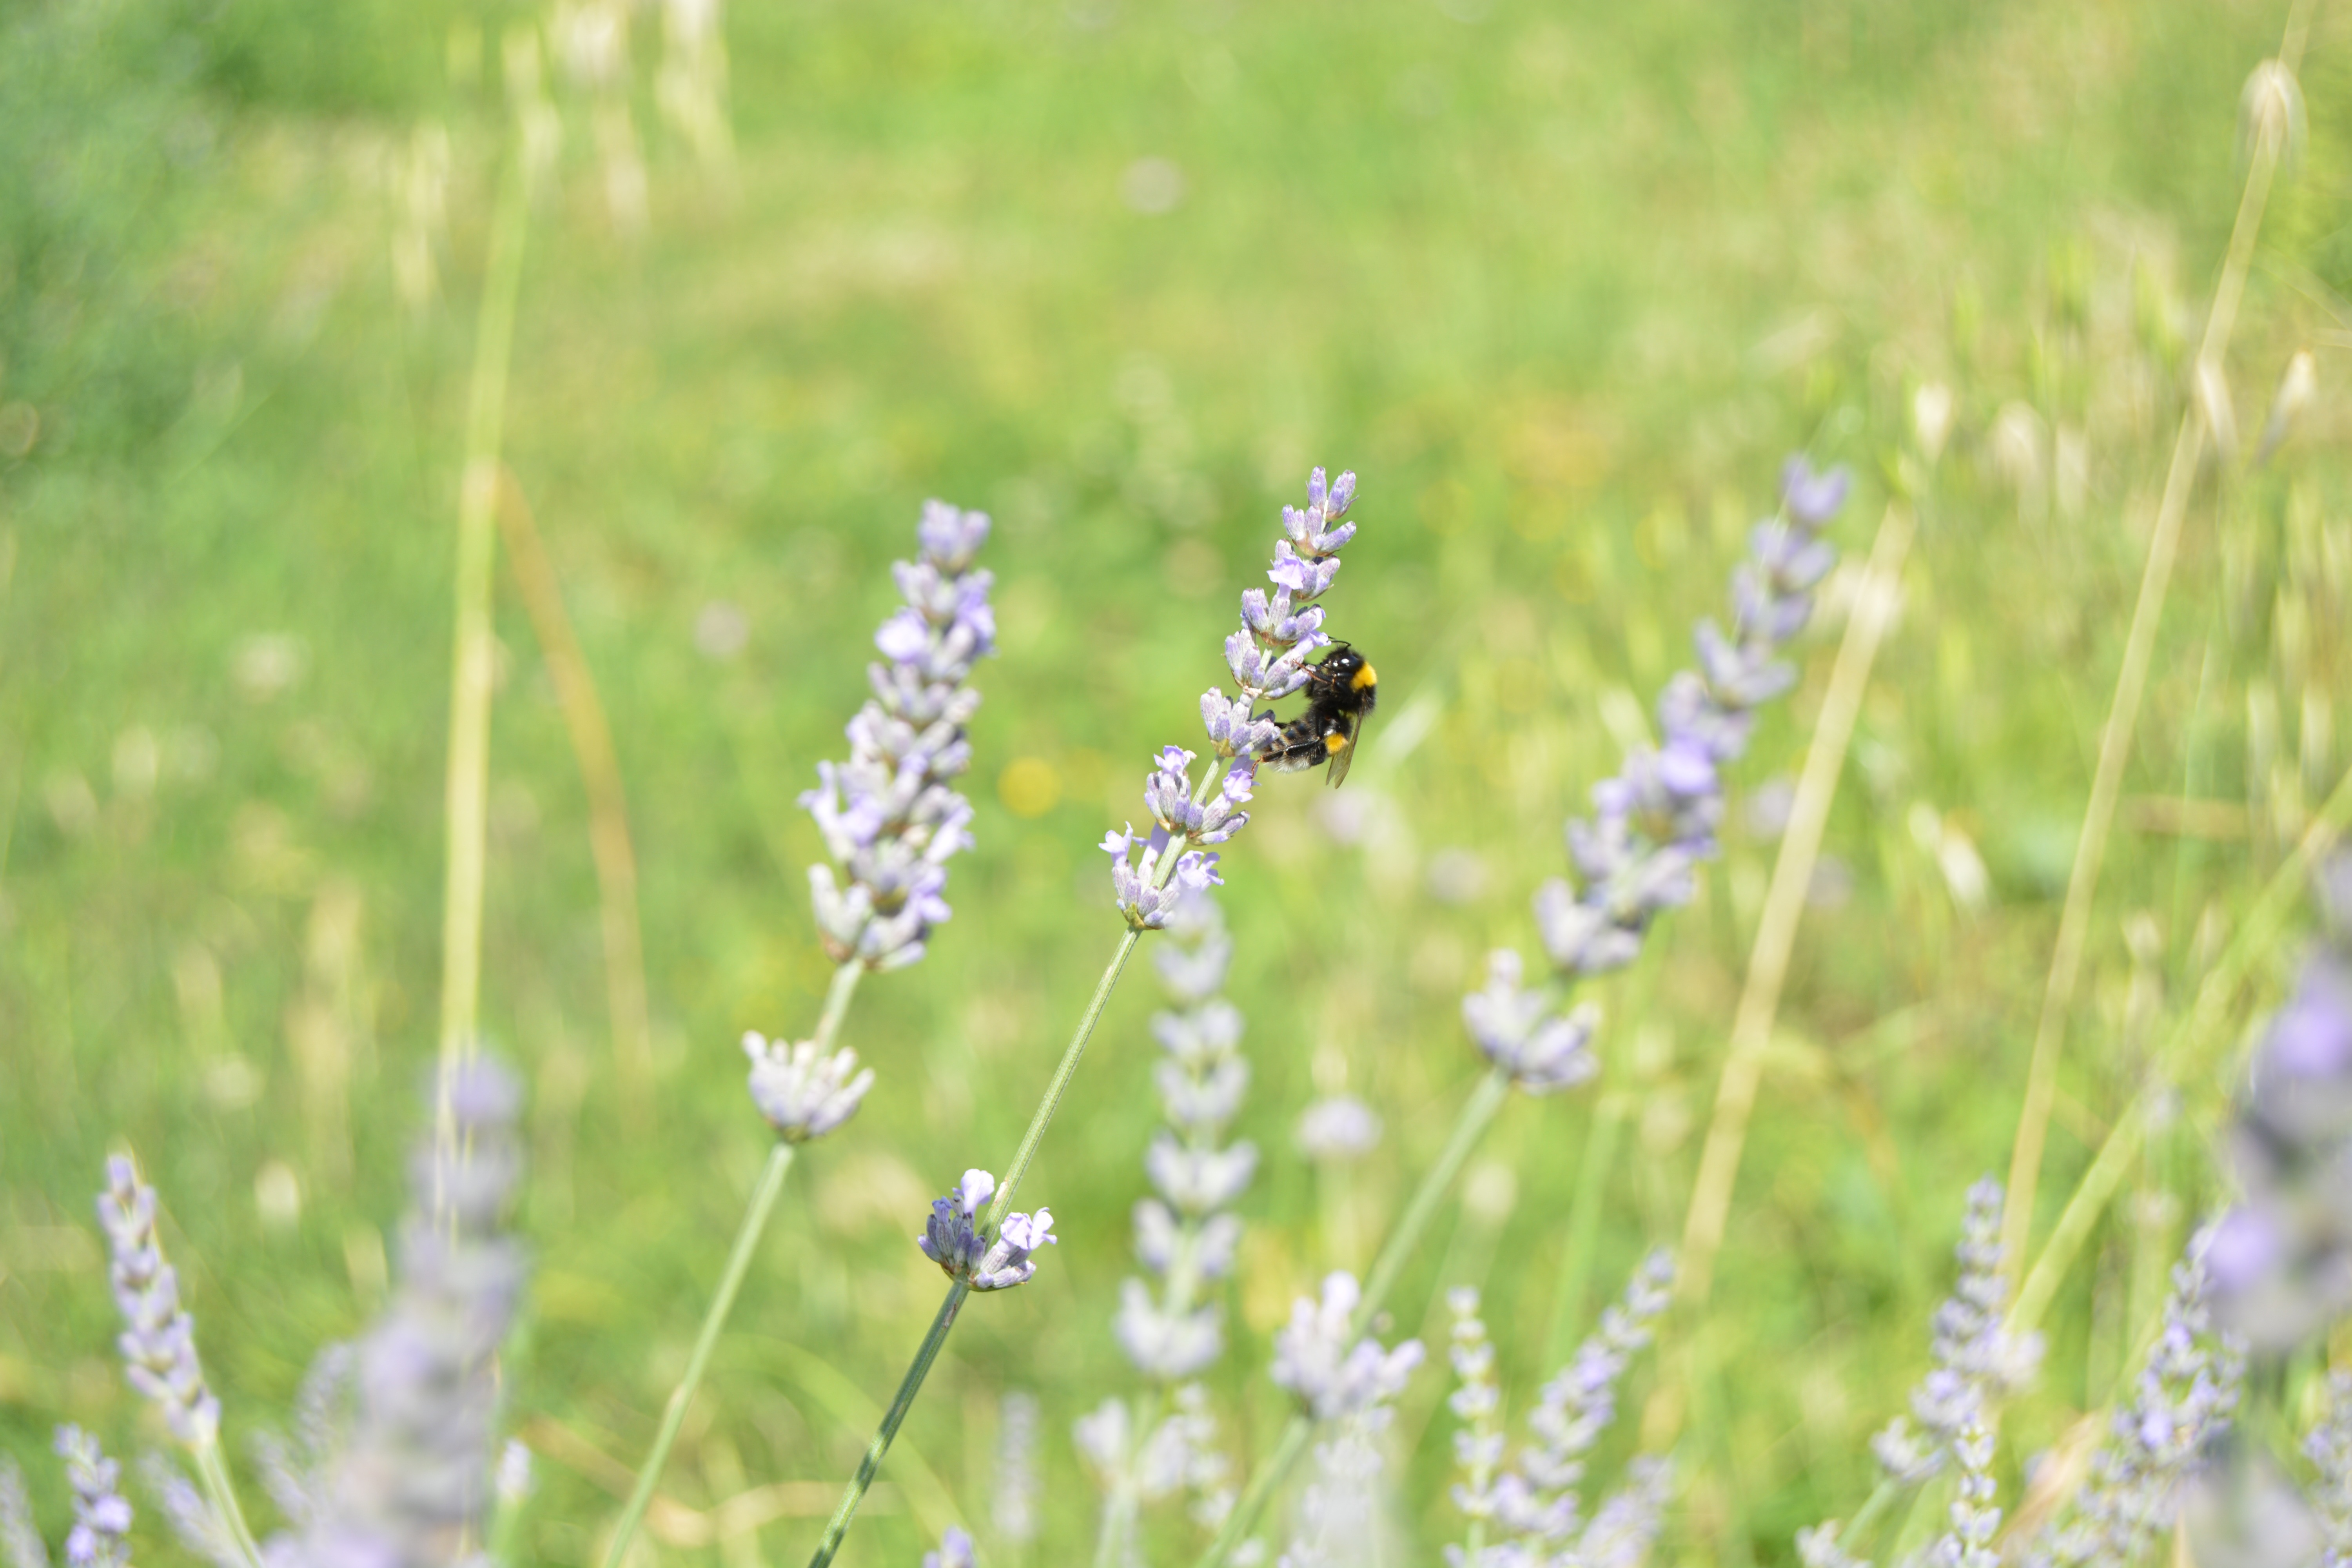
nature, grass, plant, field, lawn, meadow, prairie, flower, summer, green, insect, flora, lavender, wildflower, flowers, purple flowers, grassland, violet, nectar, macro photography, flowering plant, bombo, grass family, land plant, english lavender